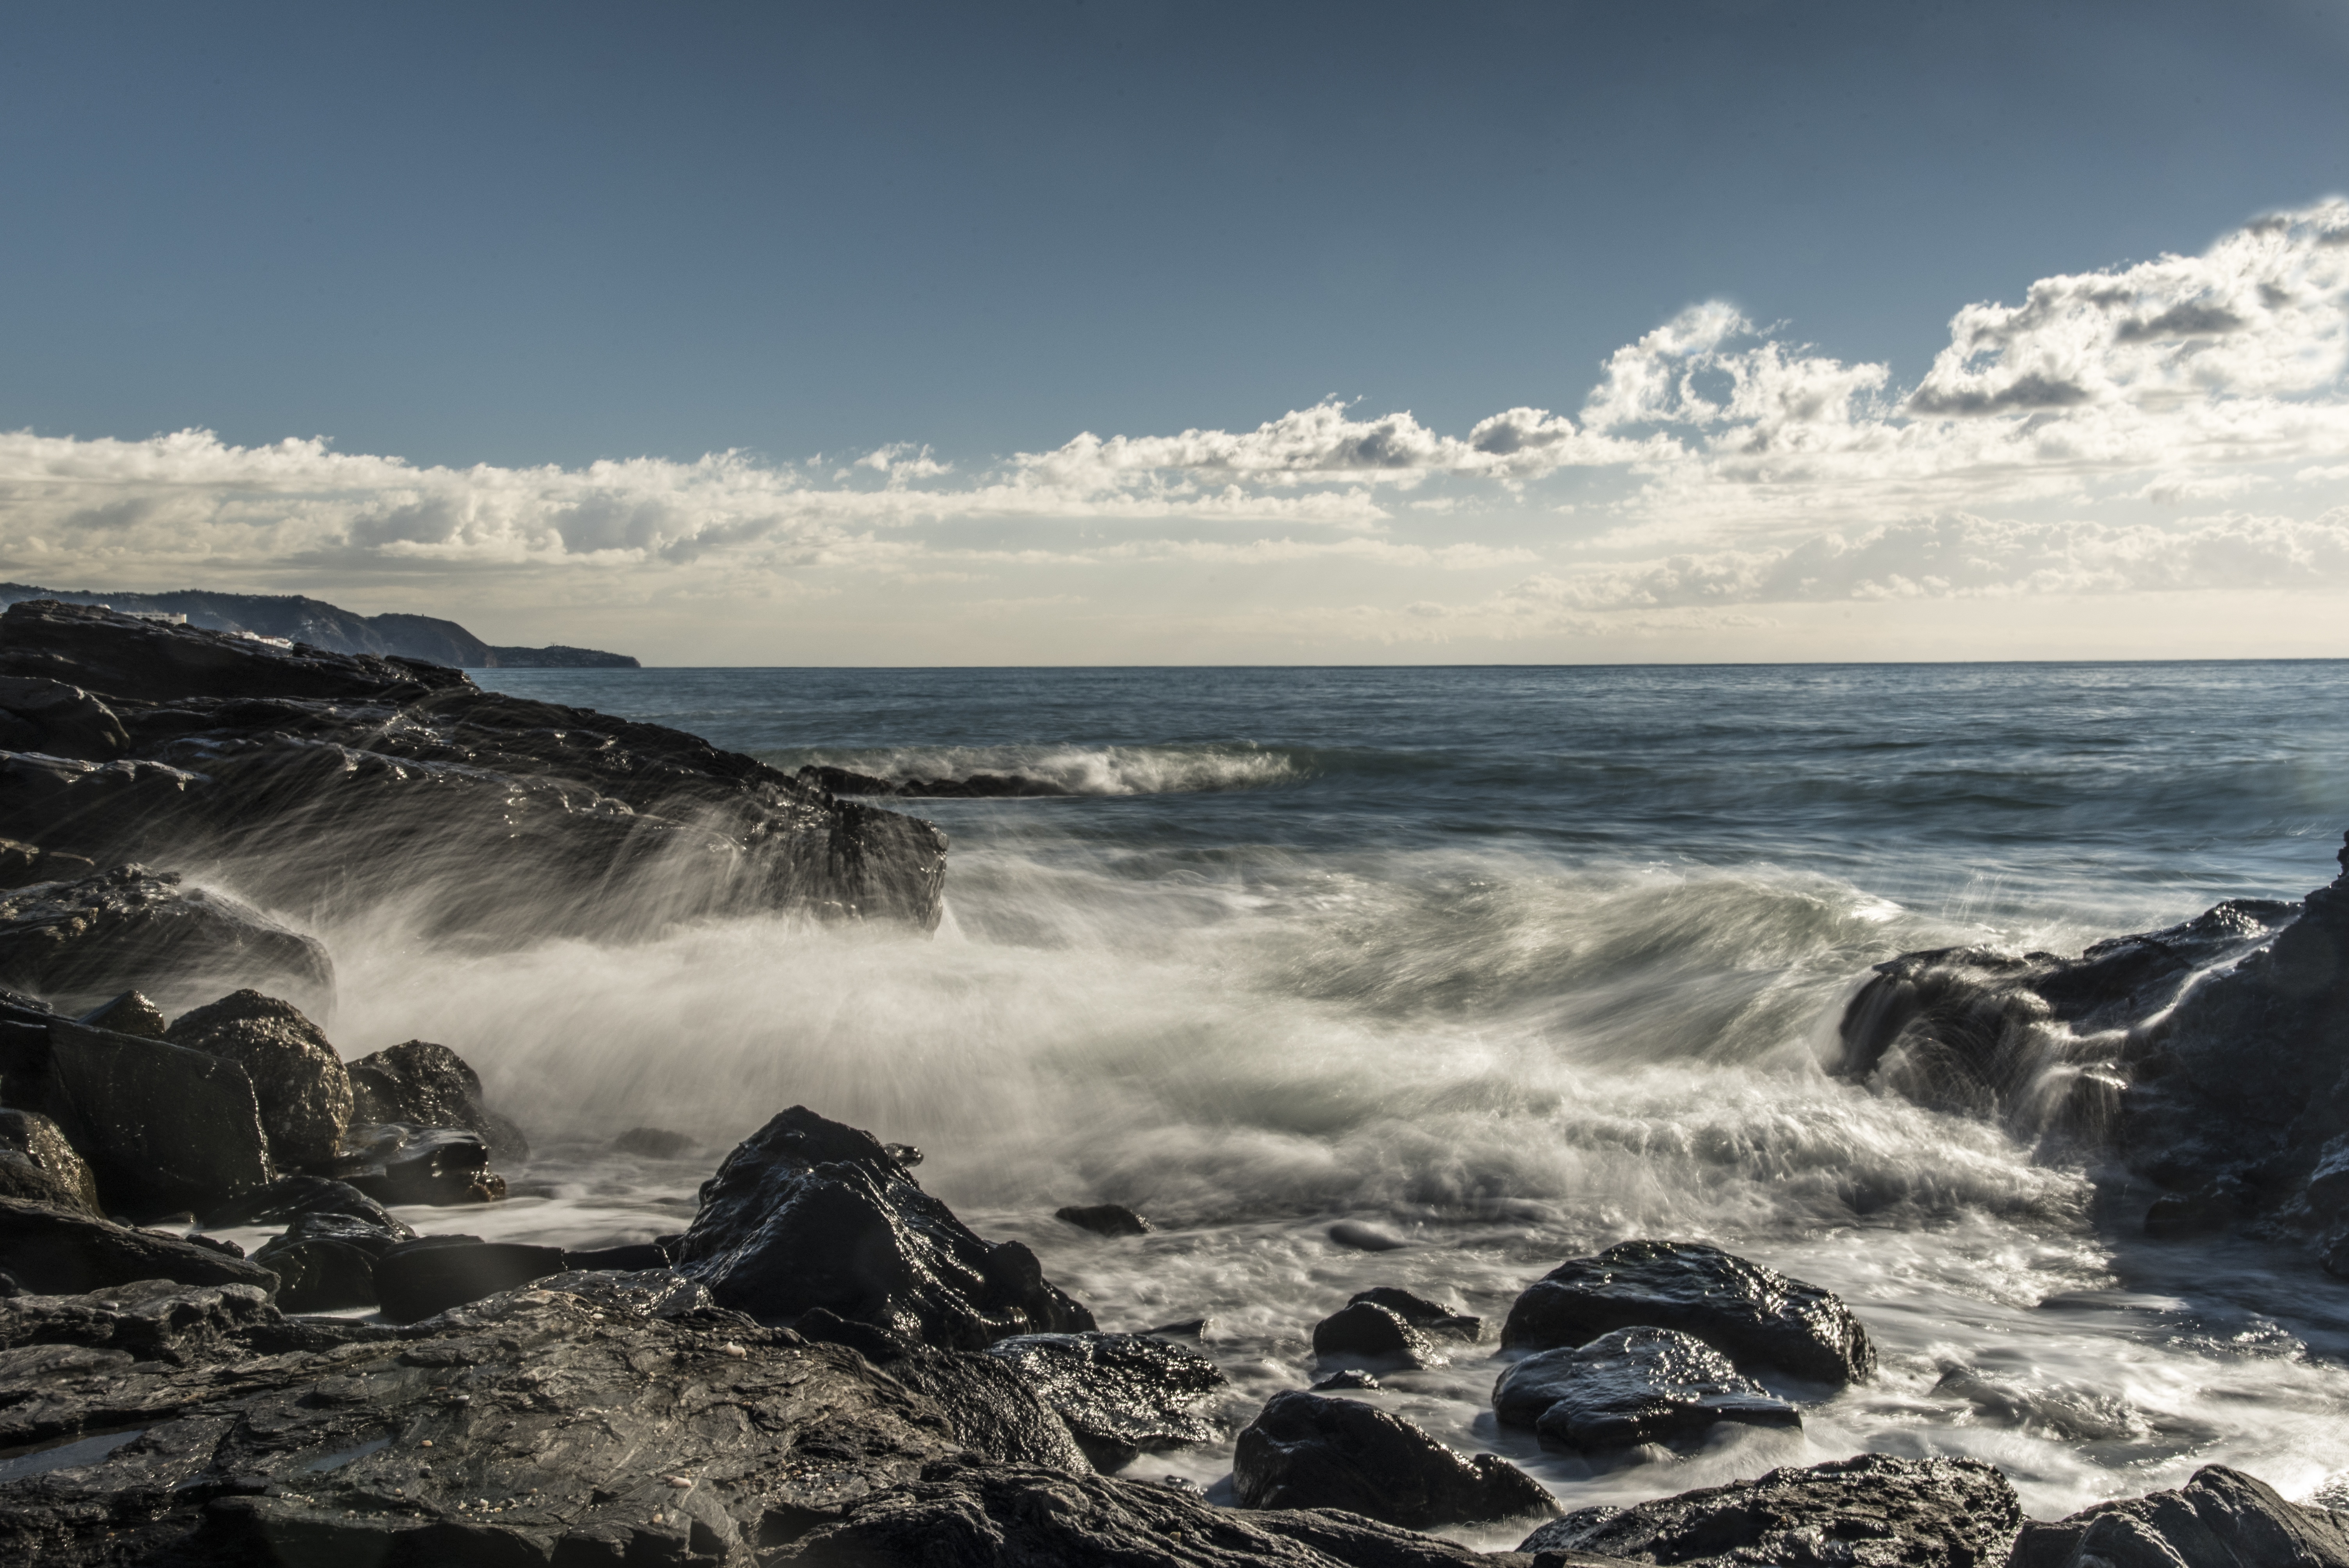
beach, landscape, sea, coast, rock, ocean, horizon, cloud, sky, sun, shore, wave, dawn, cliff, peaceful, weather, holiday, bay, blue, terrain, material, body of water, stillness, rocks, clouds, spain, cape, malaga, nerja, costa del sol, guilche, atmospheric phenomenon, wind wave